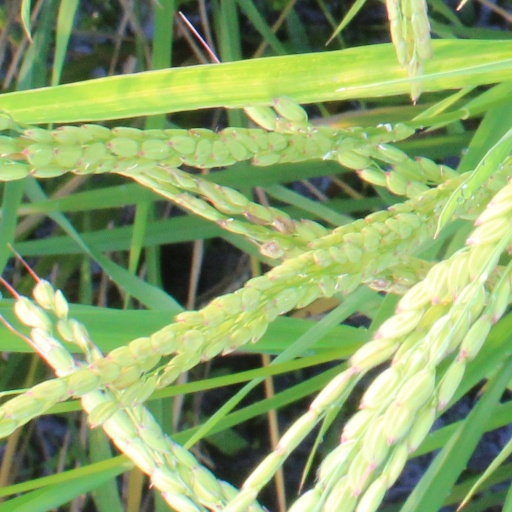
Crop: rice